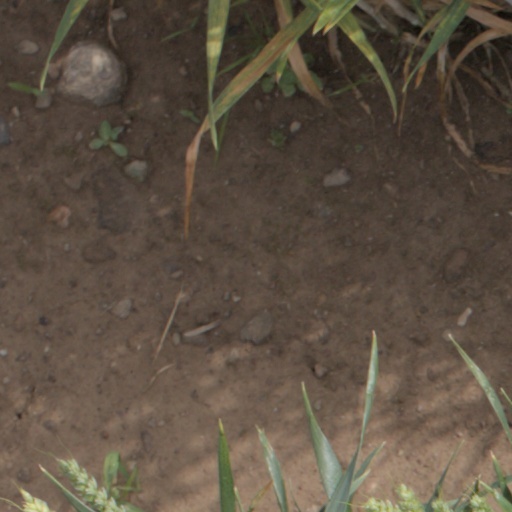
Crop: wheat